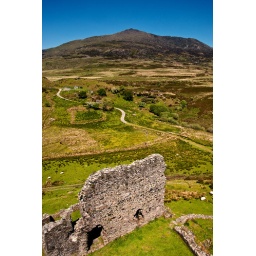
Looking from the top of the tower at the ruined walls and hills in the background, at Dolwyddelan Castle, Wales.